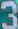
Number: 3